Buses in Malta

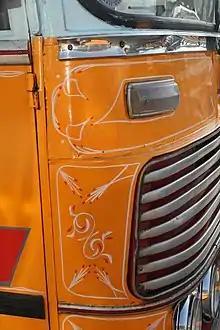
Paint detailing on a Malta bus

Malta buses were characterised by their high level of customisation and detailing. Common additions to former route buses included: